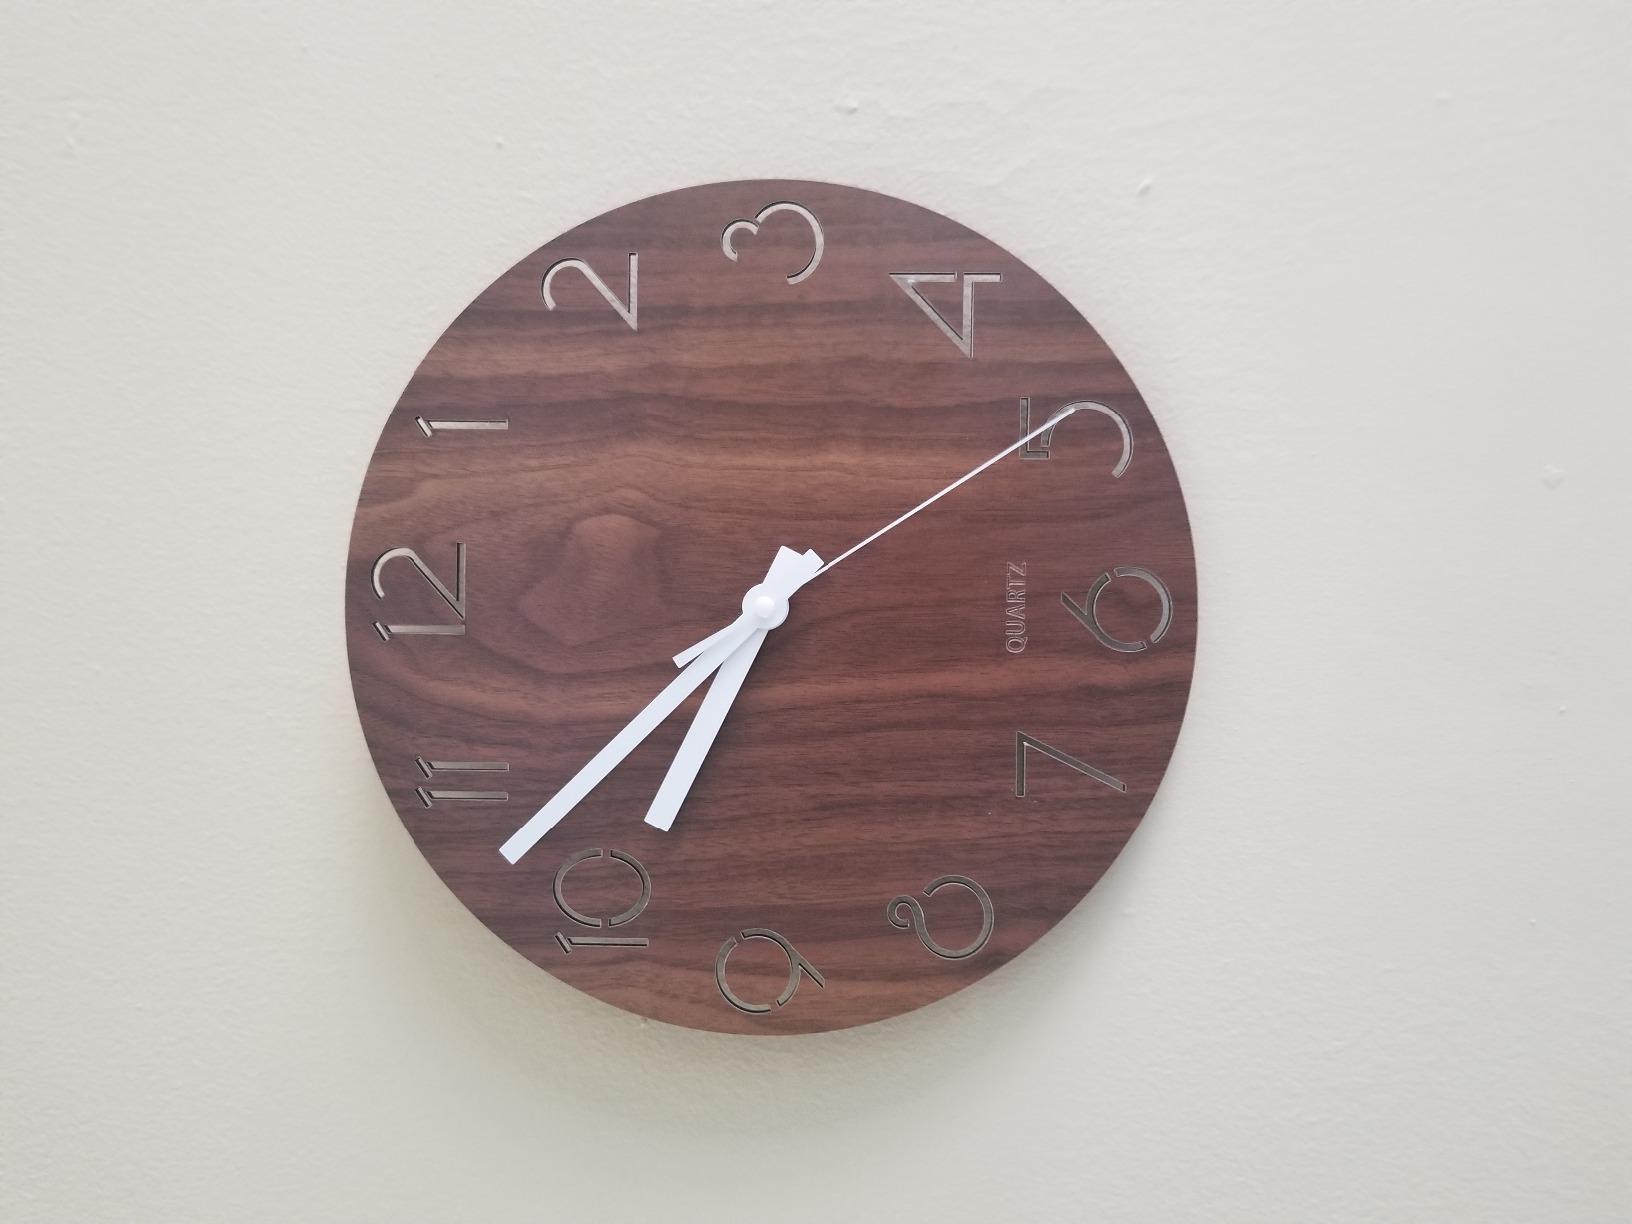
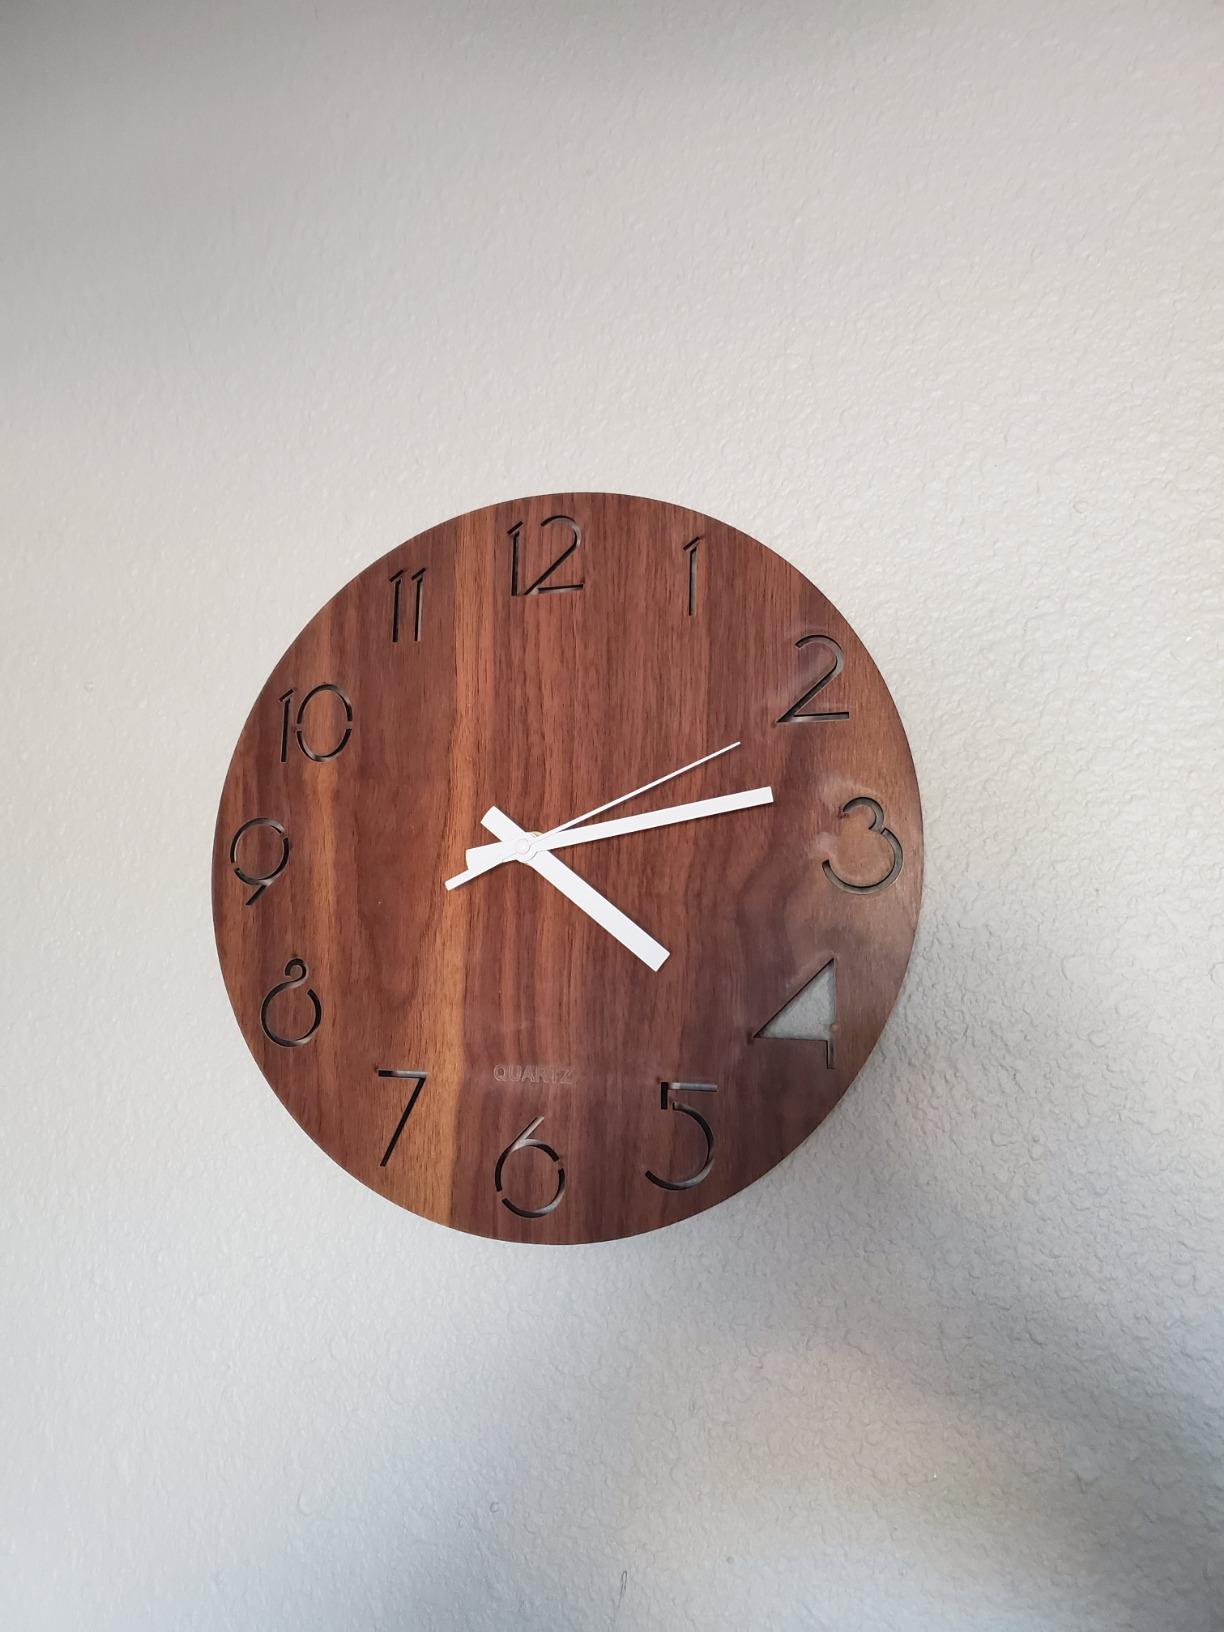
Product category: clock
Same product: yes